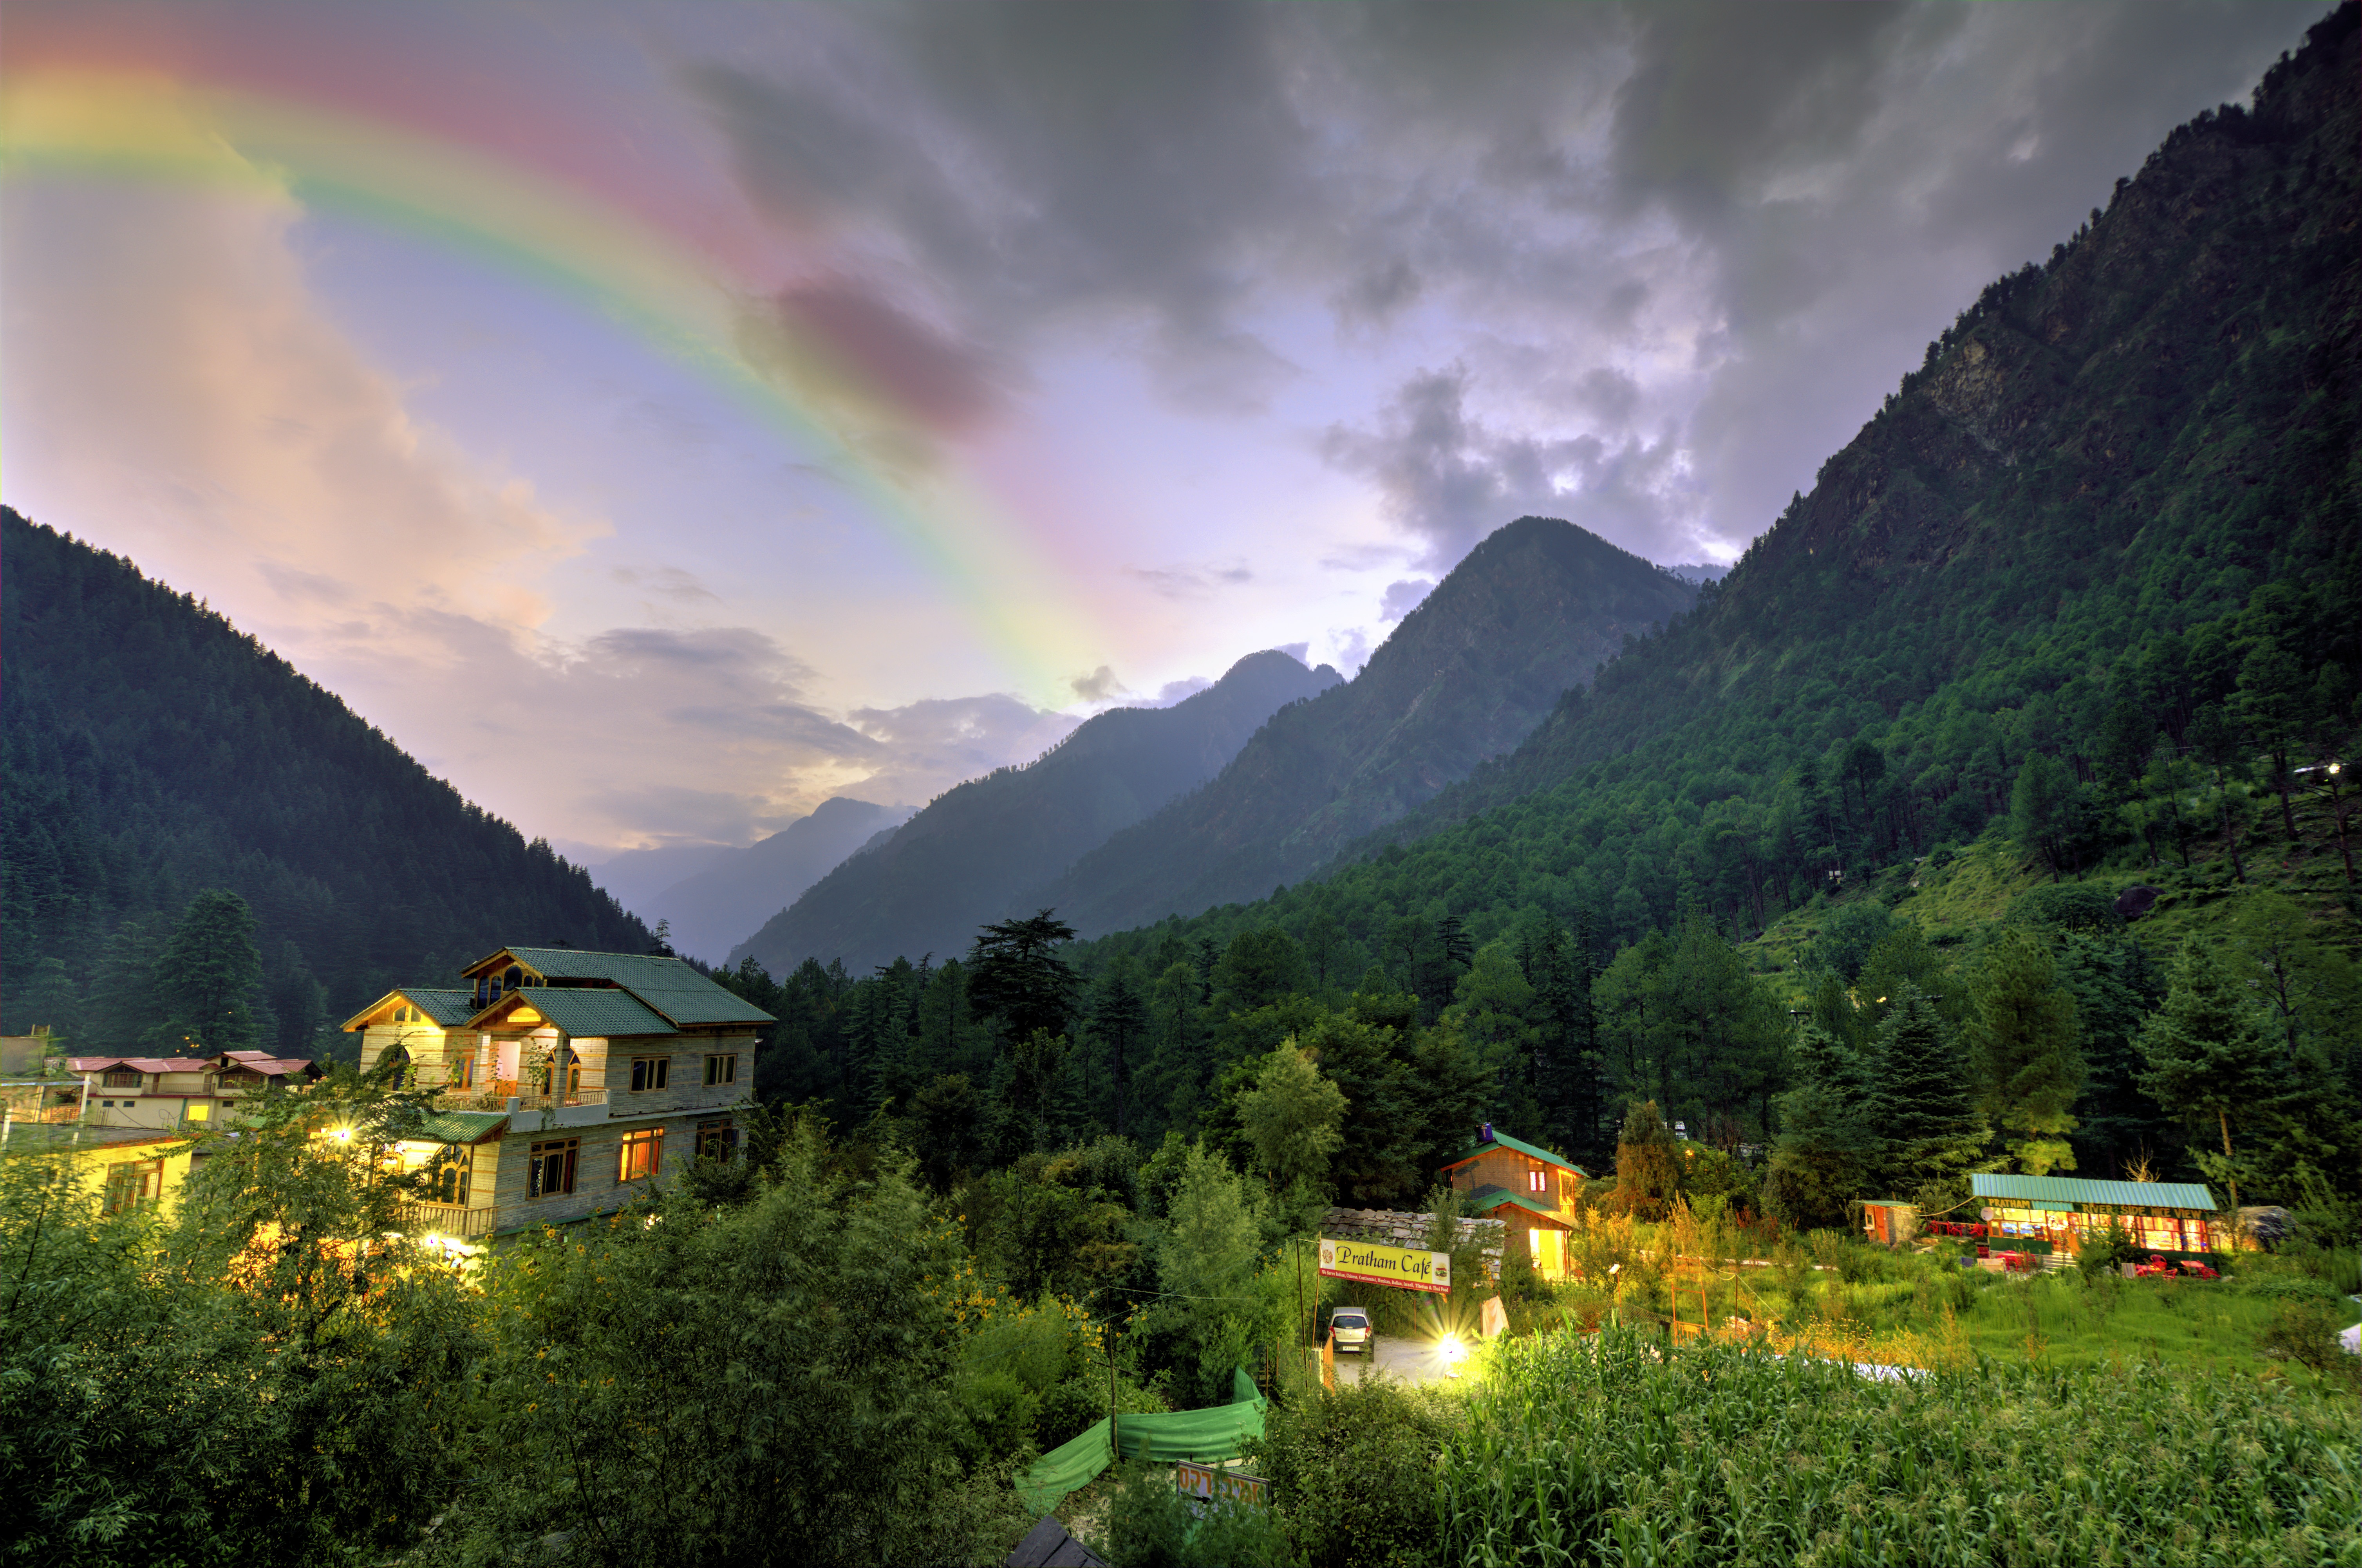
landscape, nature, mountain, cloud, meadow, valley, mountain range, evening, green, rainbow, alps, plateau, hill station, meteorological phenomenon, geographical feature, mountainous landforms